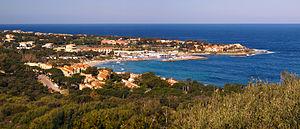
Lumio - Marine de Sant'Ambroggio
Lumio est une commune française située dans la circonscription départementale de la Haute-Corse et le territoire de la collectivité de Corse. Le village appartient à la piève d'Aregno, en Balagne.